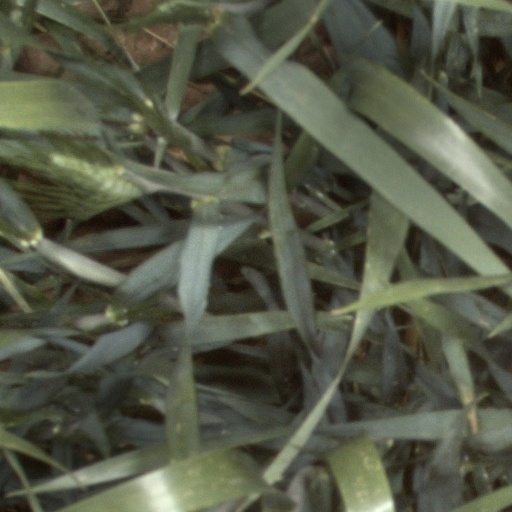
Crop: wheat